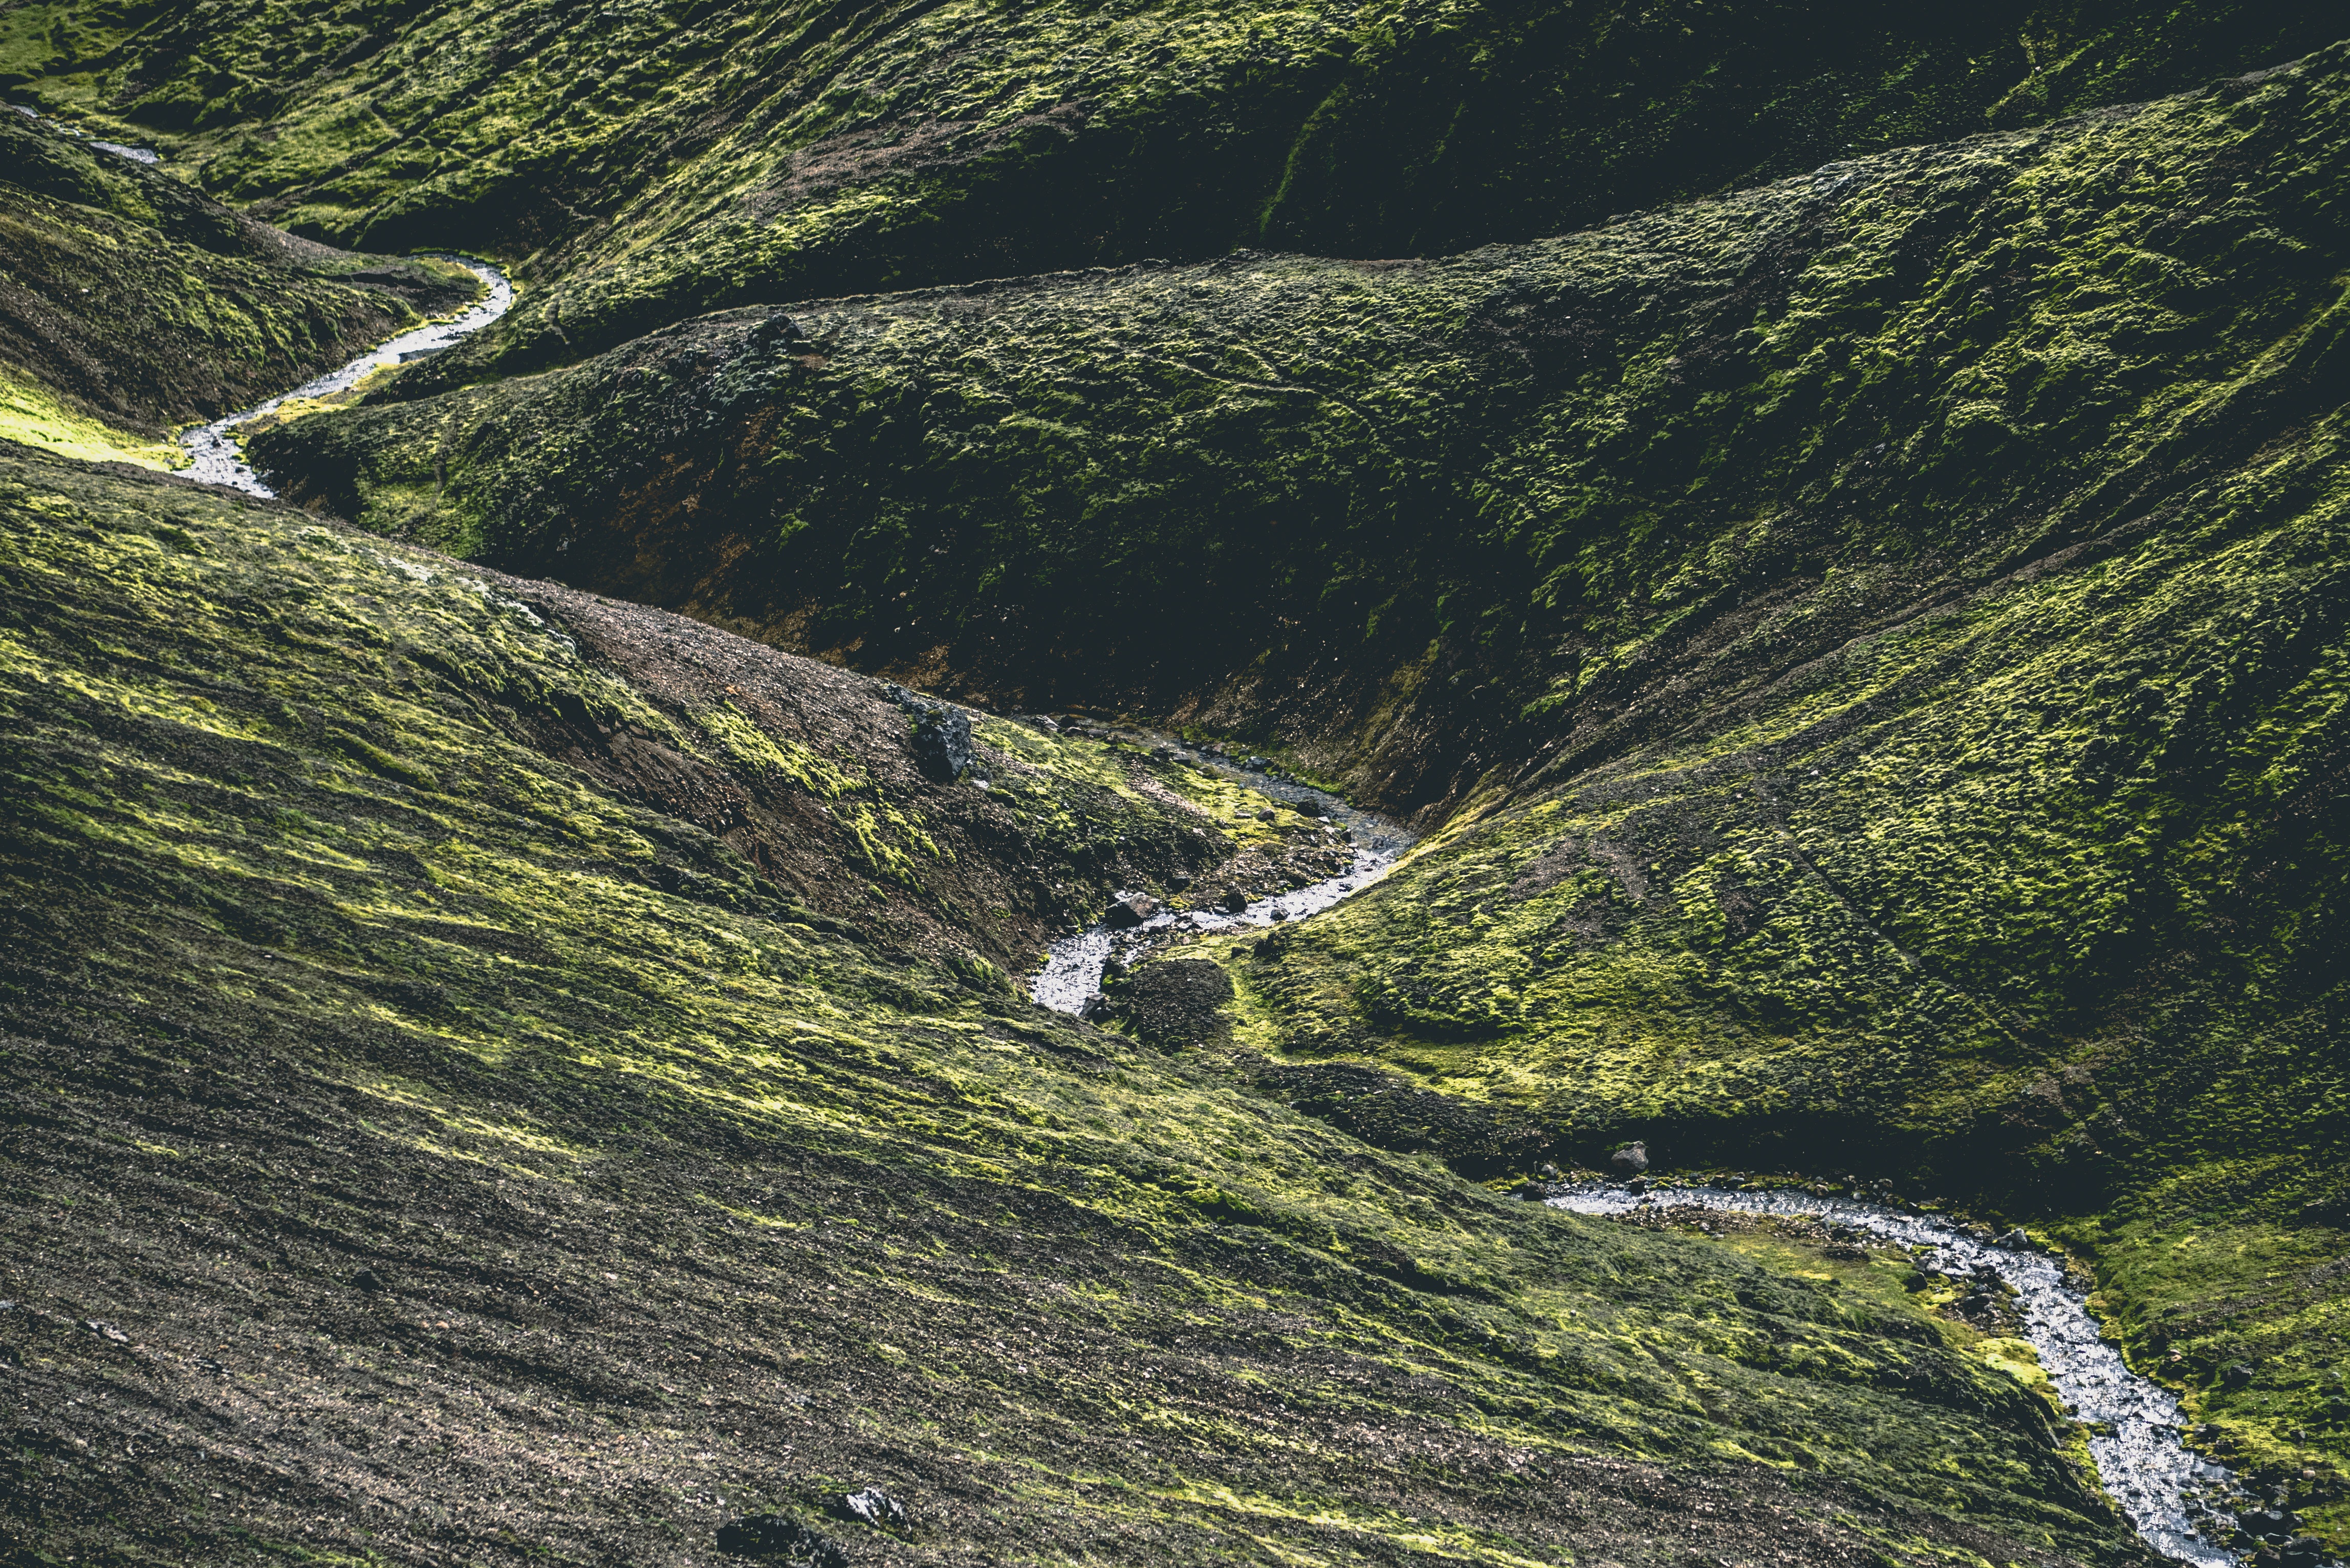
landscape, nature, mountain, hill, valley, mountain range, fjord, highland, ridge, geology, alps, ravine, plateau, fell, loch, moraine, landform, tarn, mountain pass, geographical feature, mountainous landforms, glacial landform